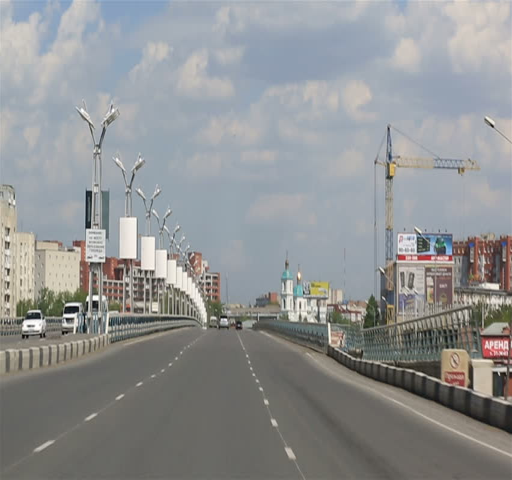
driving on the bridge named after the sixtieth anniversary of victory .